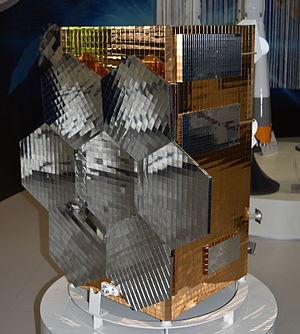
Maquete satellite MVL-300 (Mikhailo Lomonosov) , Salon du Bourget 2015
Cette page présente la chronologie des événements qui se sont produits durant l'année 2016 dans le domaine de l'astronautique.
Mikhaïl Lomonossov ou MVL-300 est un observatoire spatial russe développé par l'Université d'État de Moscou et placé sur orbite le 28 avril 2016. La mission du satellite est de collecter des données sur les différents types de rayonnement frappant l'atmosphère terrestre : rayons cosmiques d'origine galactique, extra galactique ou solaire, rayons gamma produits notamment par les sursauts gamma, particules en provenance des ceintures de radiation terrestres et rayonnement généré par des processus internes de l'atmosphère terrestre. Le micro satellite d'une masse d'environ 450 kg et qui doit circuler sur une orbite héliosynchrone emporte 6 instruments scientifiques. L'instrument principal TUS est un détecteur optique qui observe les phénomènes de fluorescence produits par les rayons cosmiques à très haute énergie et permet de déduire leur spectre énergétique, leur composition et leur direction d'arrivée.